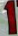
Number: 1